Antonio Mignucci

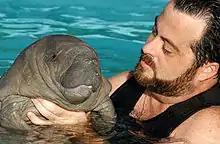

Antonio A. Mignucci (born 1964) is a biological oceanographer and veterinary technician specializing in the biology, management and conservation of marine mammals. He is the founder of the international non-profit conservation organization Red Caribeña de Varamientos (Caribbean Stranding Network) dedicated to the care, treatment, and rehabilitation of injured or stranded marine mammals, sea turtle and sea birds. As a scientist, Mignucci is an expert in endangered tropical marine mammals and a specialist in the West Indian manatee, and since 2009, the director of the Puerto Rico Manatee Conservation Center.